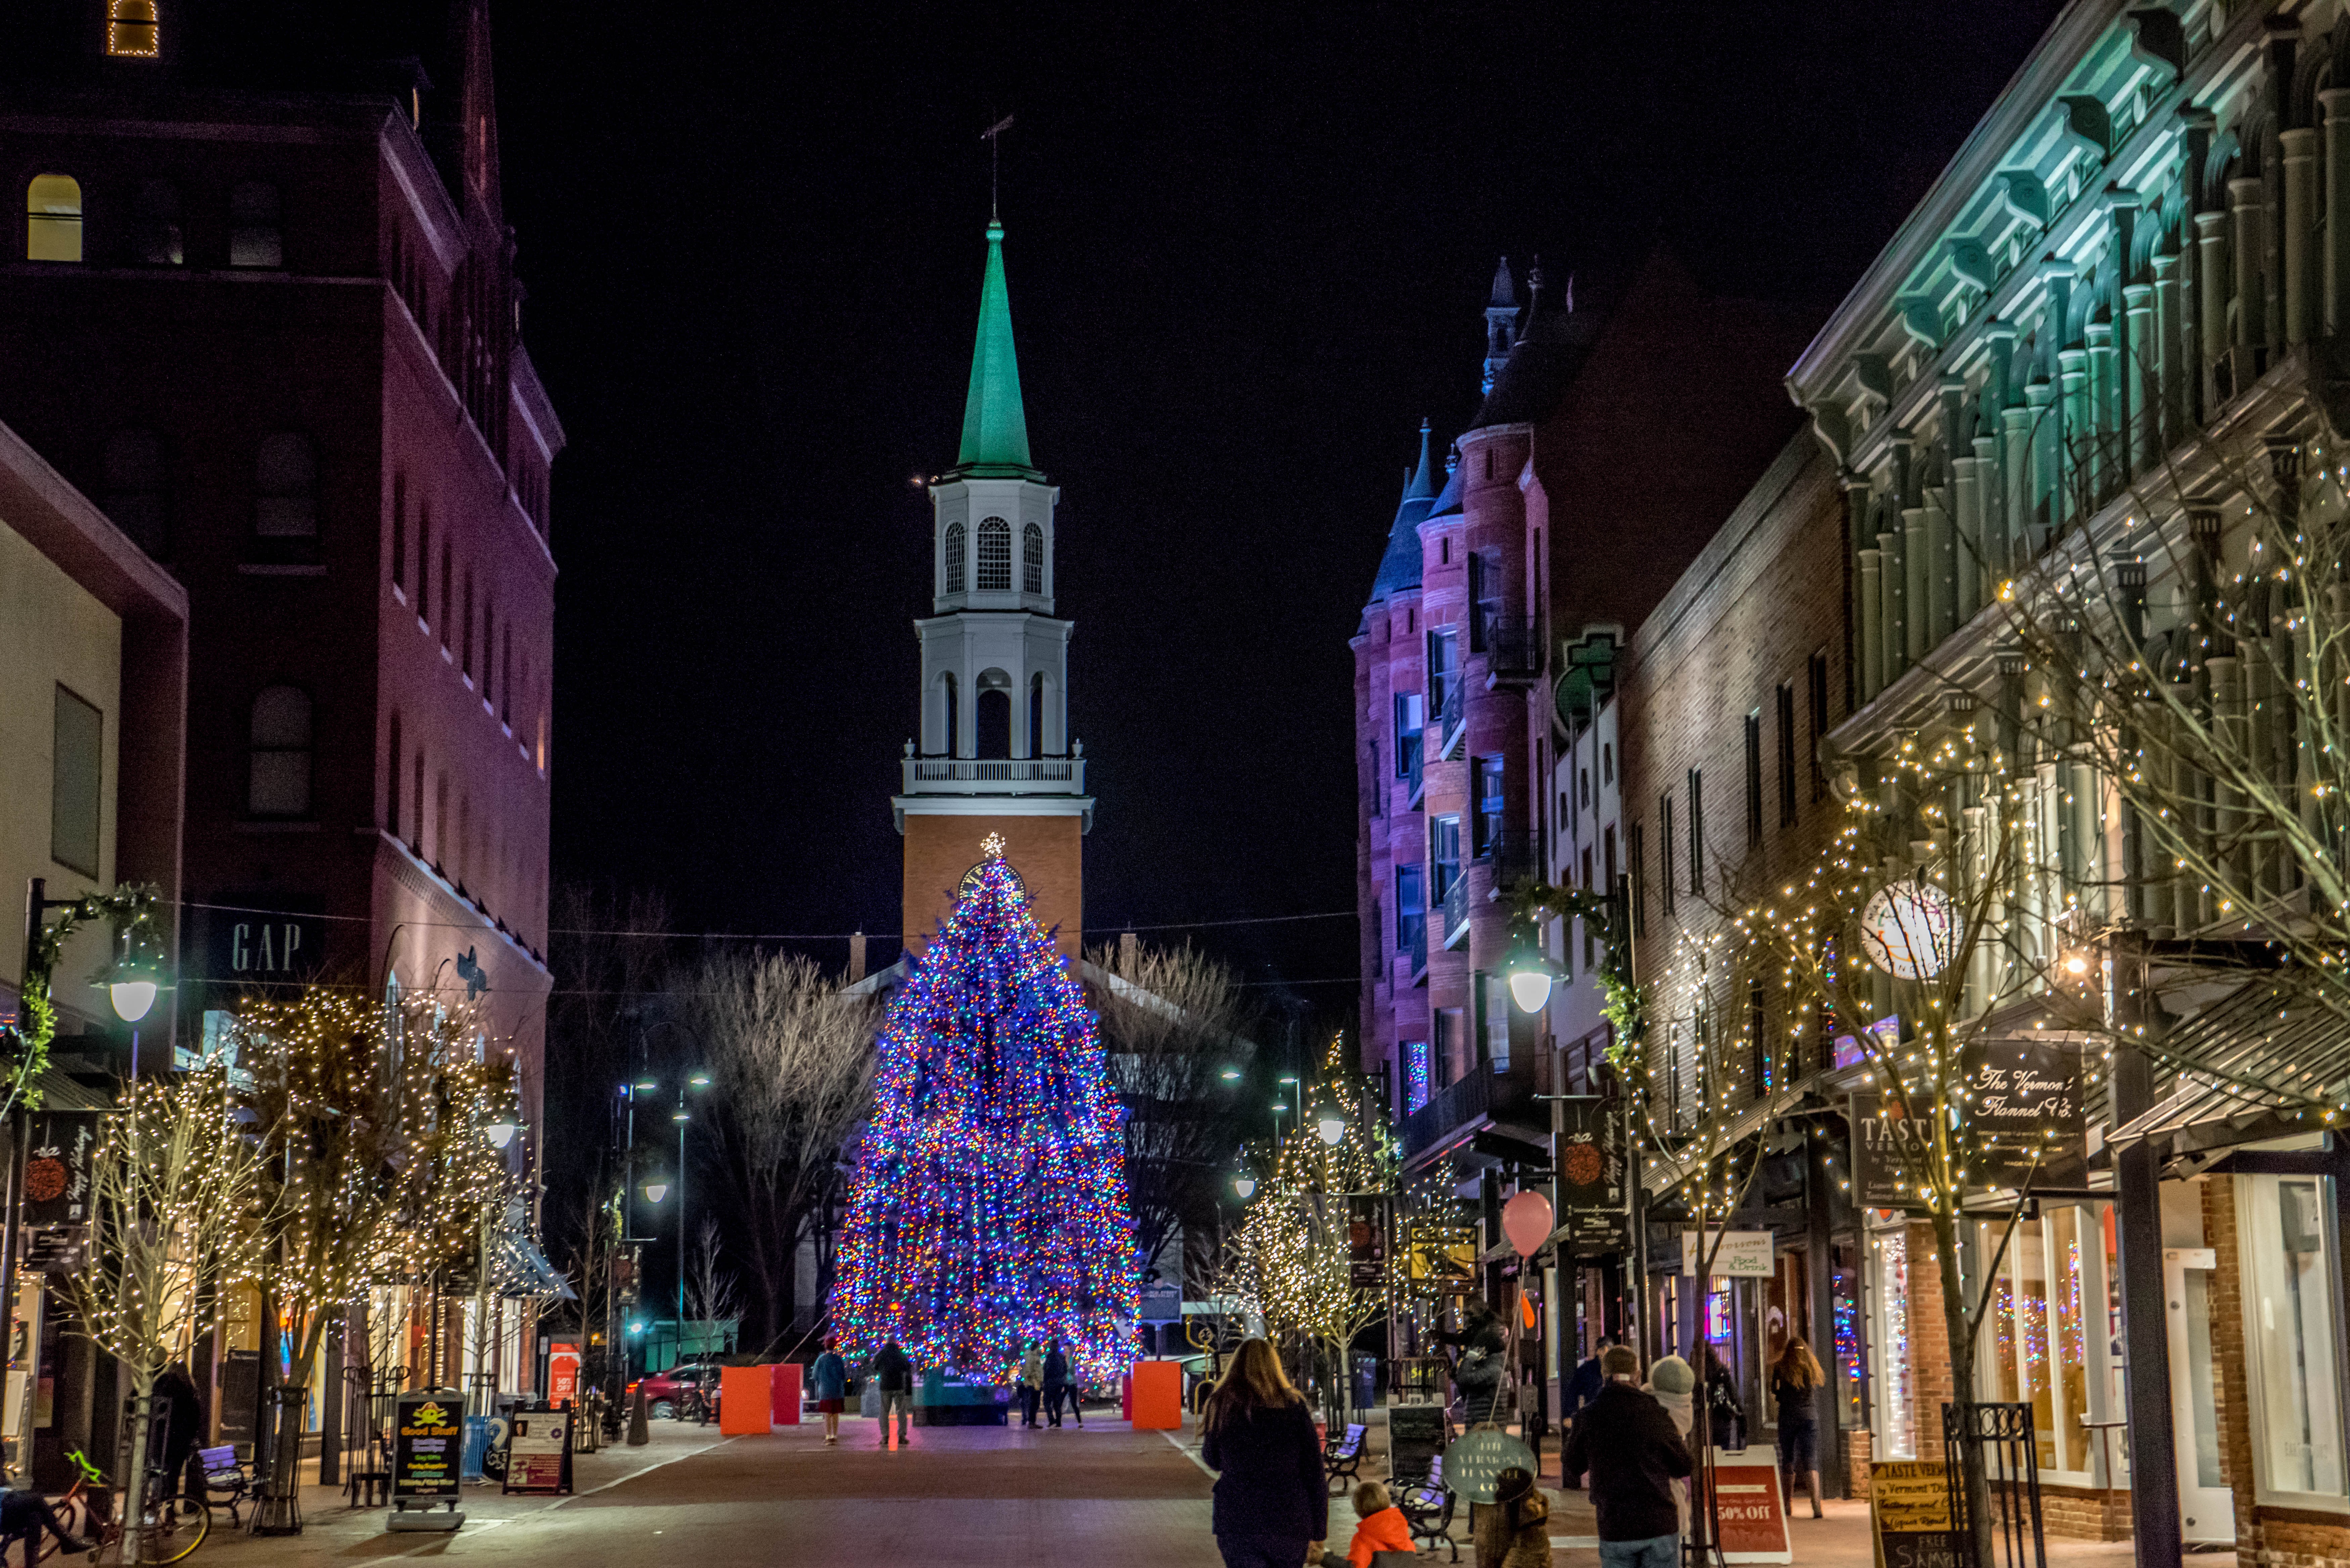
architecture, night, view, building, city, cityscape, downtown, travel, evening, church, tourism, christmas, christmas tree, christmas decoration, lights, metropolis, christmas lights, new england, church street, burlington vermont